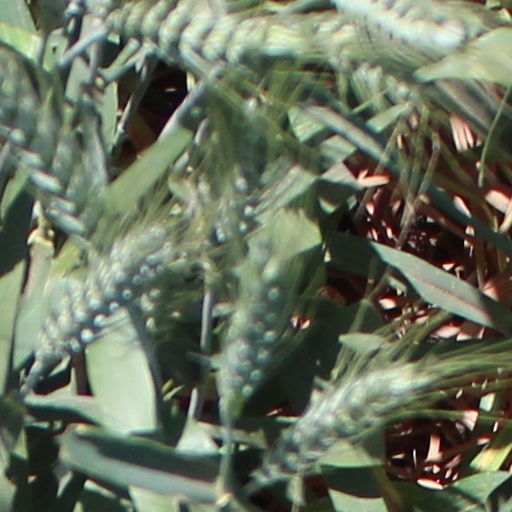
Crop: wheat